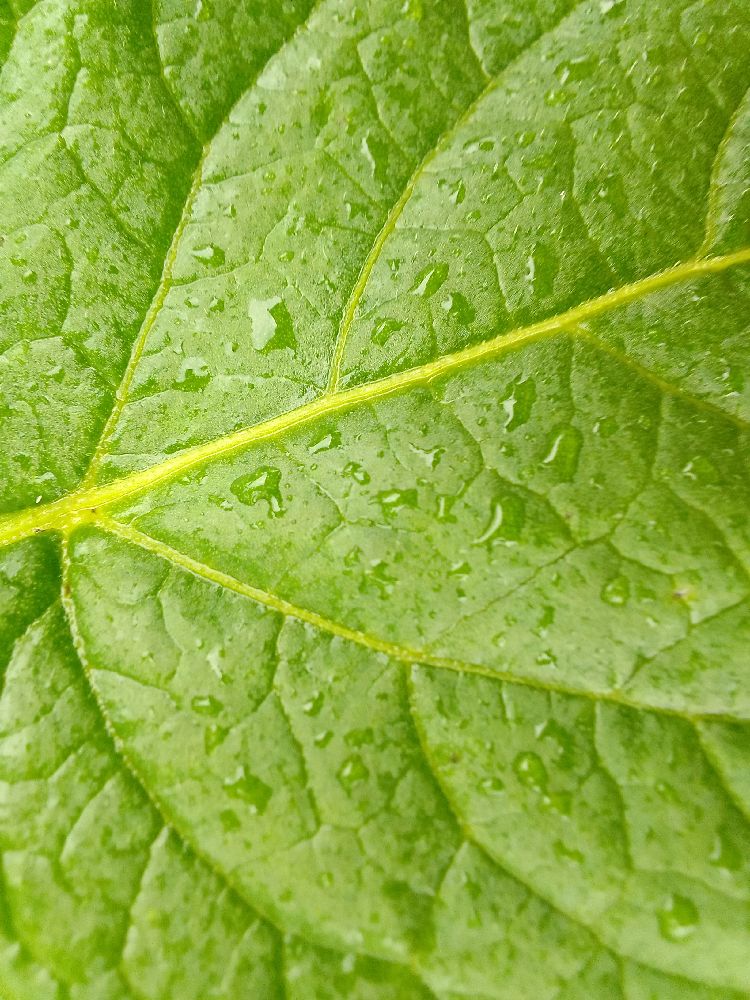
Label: Healthy